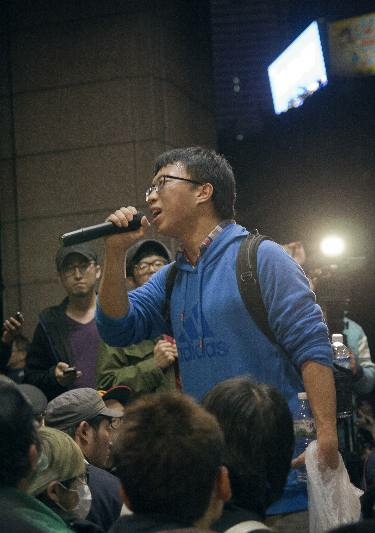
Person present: Yes